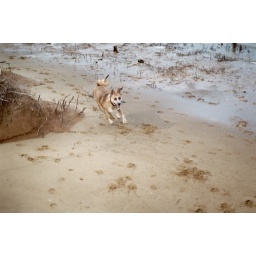
She was having a ball running all over the place.  Taken with a Minolta 7k and Minolta 4k AF